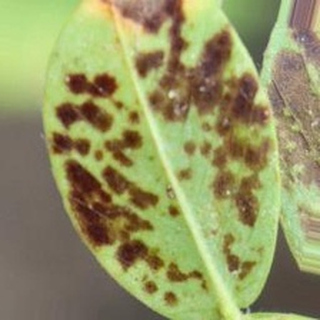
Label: groundnut_rust